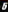
Number: 5